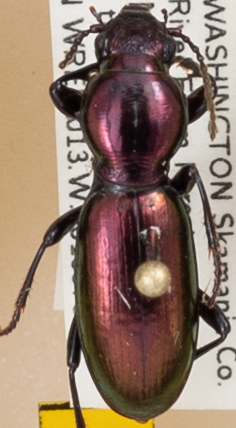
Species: Zacotus matthewsii
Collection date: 2018-07-03
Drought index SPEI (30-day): -1.45
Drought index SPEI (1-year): -0.32
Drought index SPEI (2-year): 0.71